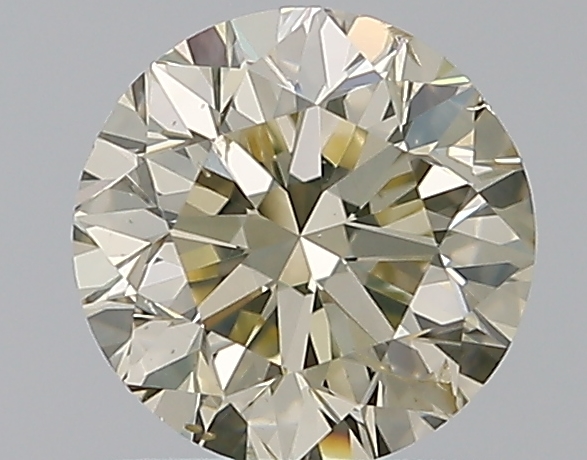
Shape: round
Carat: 1.01
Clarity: SI2
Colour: O-P
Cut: VG
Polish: VG
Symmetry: VG
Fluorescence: M
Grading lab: GIA
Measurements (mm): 6.23 x 6.29 x 4.04